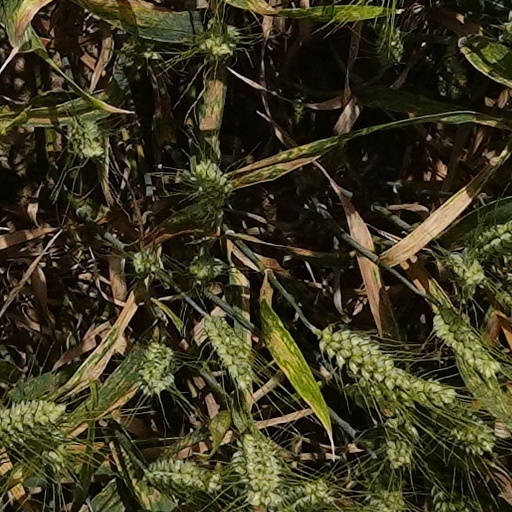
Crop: wheat